Wheelabrator Baltimore

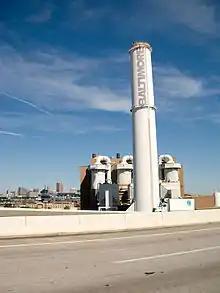
The Wheelabrator waste-to-energy facility smokestack near Interstate 95.

Wheelabrator Baltimore, also known as WIN Waste Baltimore, is a waste-to-energy incinerator located in the Westport neighborhood of Baltimore, Maryland, and is operated by Wheelabrator Technologies. It has an electric generation capacity of 64.5 megawatts. On October 2, 2018, ECP announced the agreement to sell Wheelabrator Technologies to Macquarie Infrastructure Partners, a subsidiary of Macquarie Group.